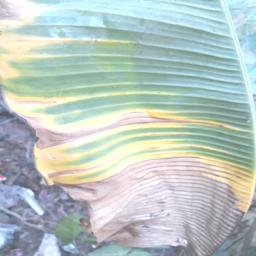
Label: POTASSIUM DEFICIENCY